Pollinator-mediated selection

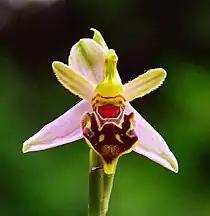
"Ophrys apifera" is an orchid species that has a highly evolved plant-pollinator relationship. This specific species displays sexual deception and floral mimicry that have resulted from the selection pressures of bees.

Pollinator-mediated selection requires isolation and therefore cannot function in sympatry. Floral isolation is a consequence of pollinator behavior that reduces inter-lineage pollen transfer, which reduces gene flow and increases the possibility for a transition to different syndromes. Isolation with no gene flow between populations allows for the development of distinct species, thus speciation is a result of reproductive isolation and can be driven by pollinator-mediated selection.